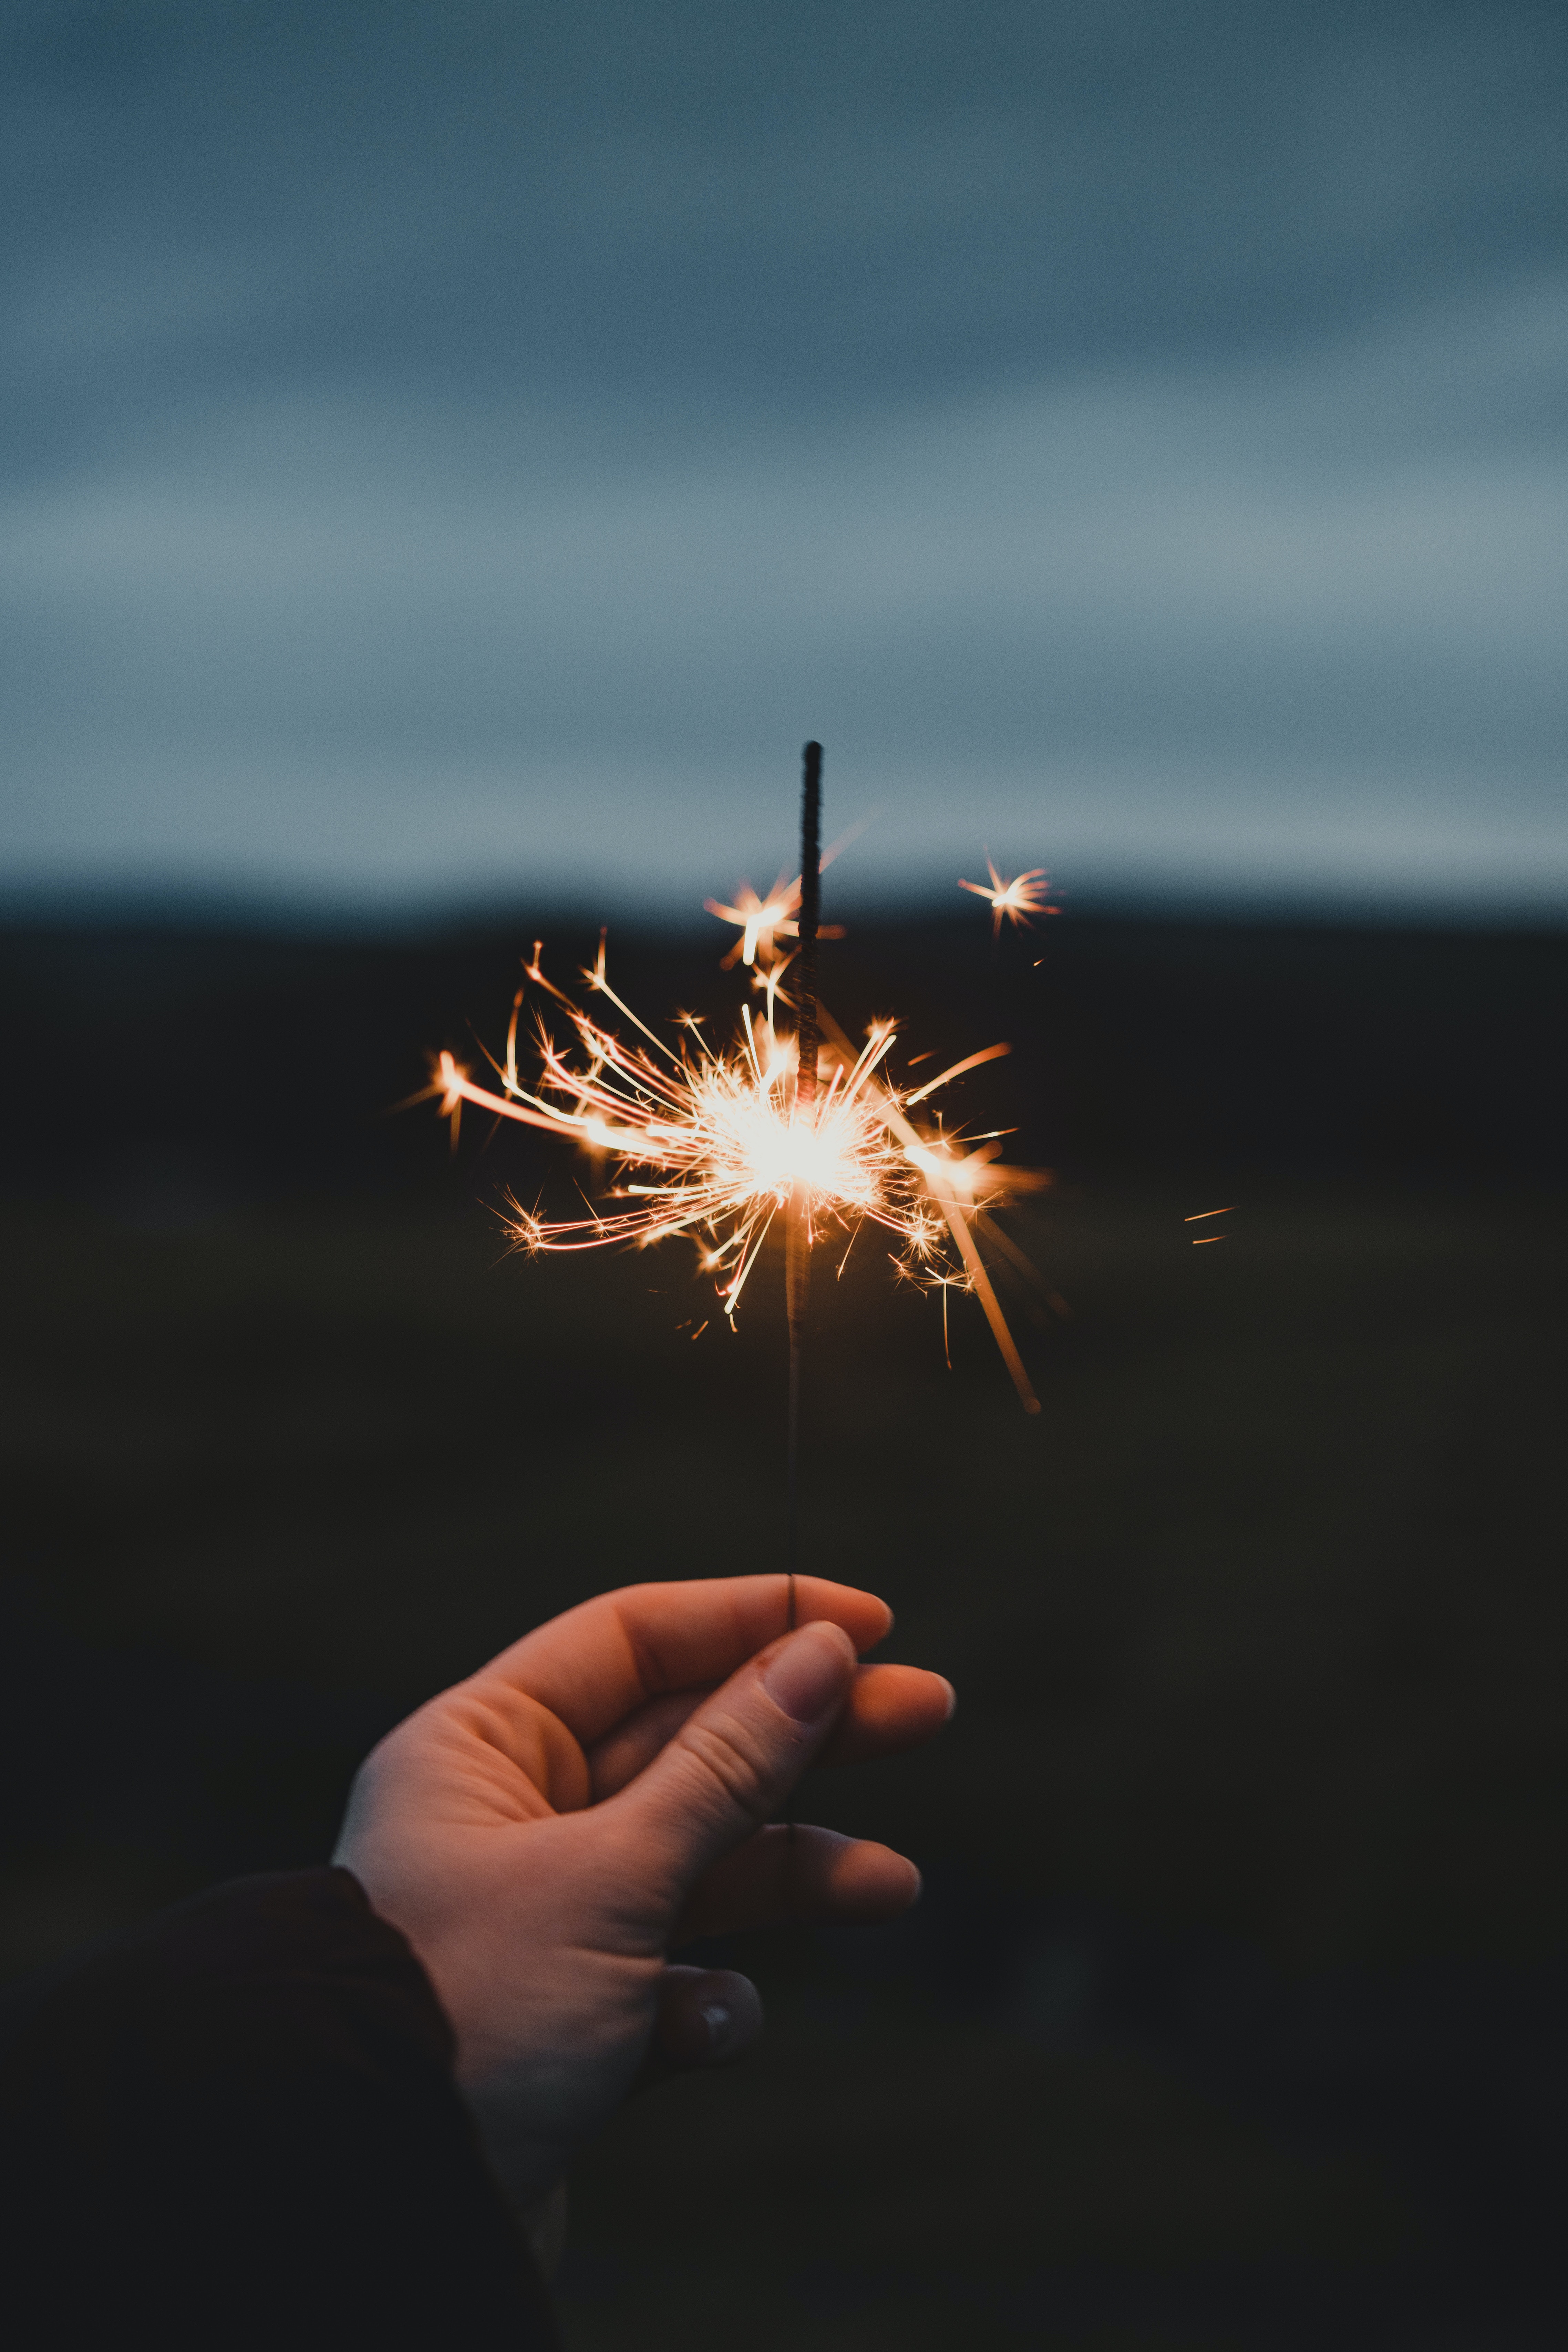
fire, hand, fireworks, sky, water, flash photography, celebrating, gesture, heat, event, recreation, electric blue, horizon, holiday, midnight, new year, darkness, art, diwali, new year's eve, new years day, fun, night, ocean, reflection, landscape, festival, happy, party supply, sparkler, public event, cloud